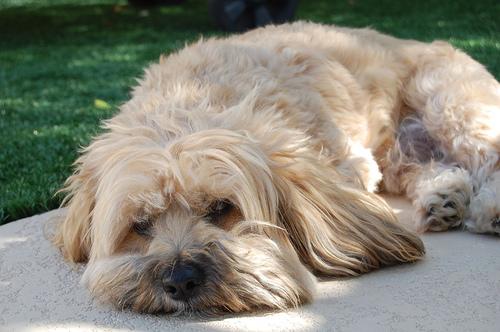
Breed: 215-n000038-Lhasa